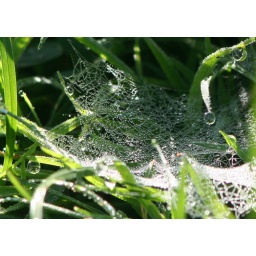
I spotted this web in the grass on an early morning walk back from the farm.